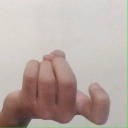
अक्षर: ज